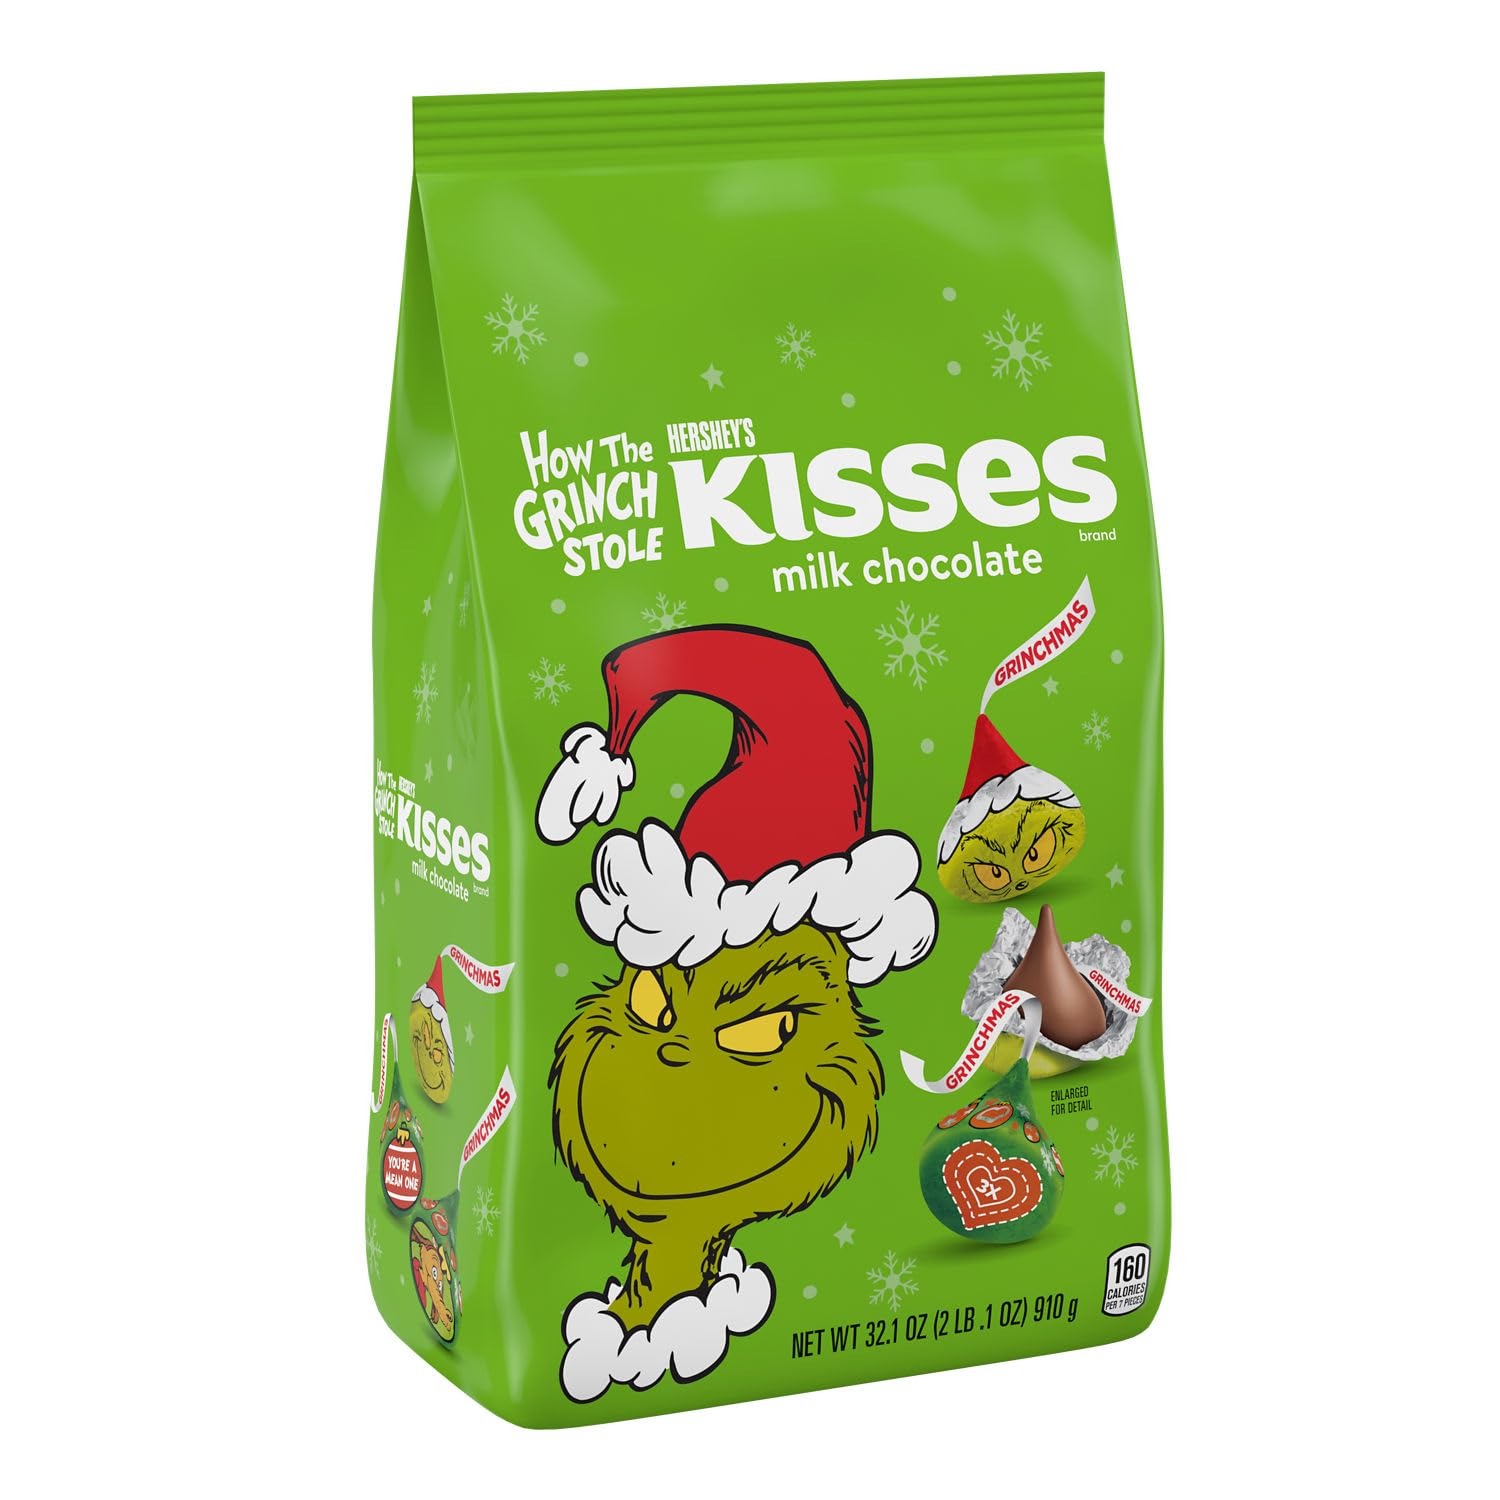
Item Name: HERSHEY'S KISSES Chocolate Bag, 32.1 oz (Pack of 1)
Bullet Point: Contains one (1) 32.1-ounce bag
Value: 32.1
Unit: Ounce

Price: 13.99